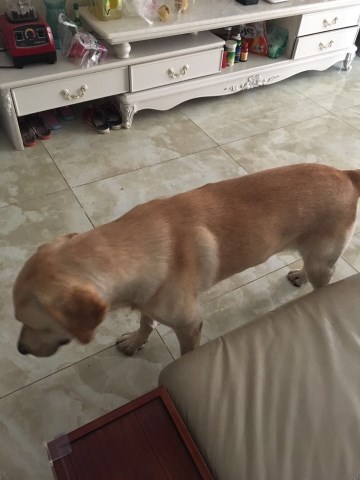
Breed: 3580-n000122-Labrador_retriever